Francis Longmore

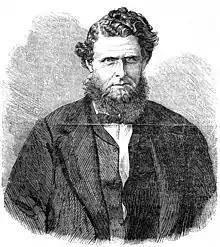
Francis Longmore, 1869 engraving

Francis Longmore (1826 – 1 May 1898) was a politician in colonial Victoria, commissioner of railways and roads 1869 to 1870 and for Crown Lands 1875 and 1877 to 1880.